Edvard Tchivzhel

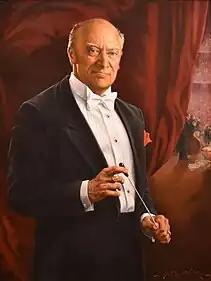
Portrait of Tchivzhel

Edvard Tchivzhel (Latvian: Edvards Čivželis) (pronounced CHIV-zhel) (b. January 29, 1944) is a Latvian-born conductor and music director of the Greenville Symphony Orchestra, Greenville, South Carolina.